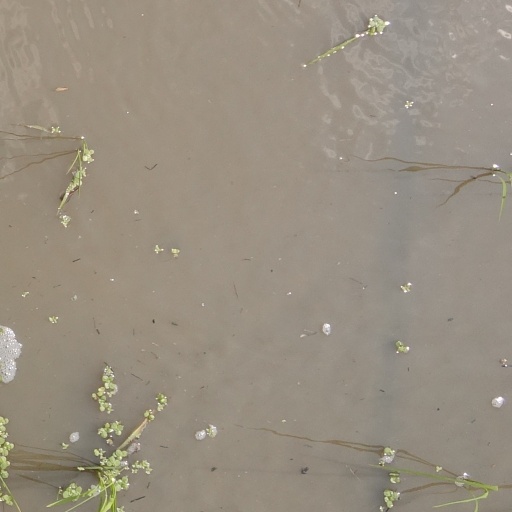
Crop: rice